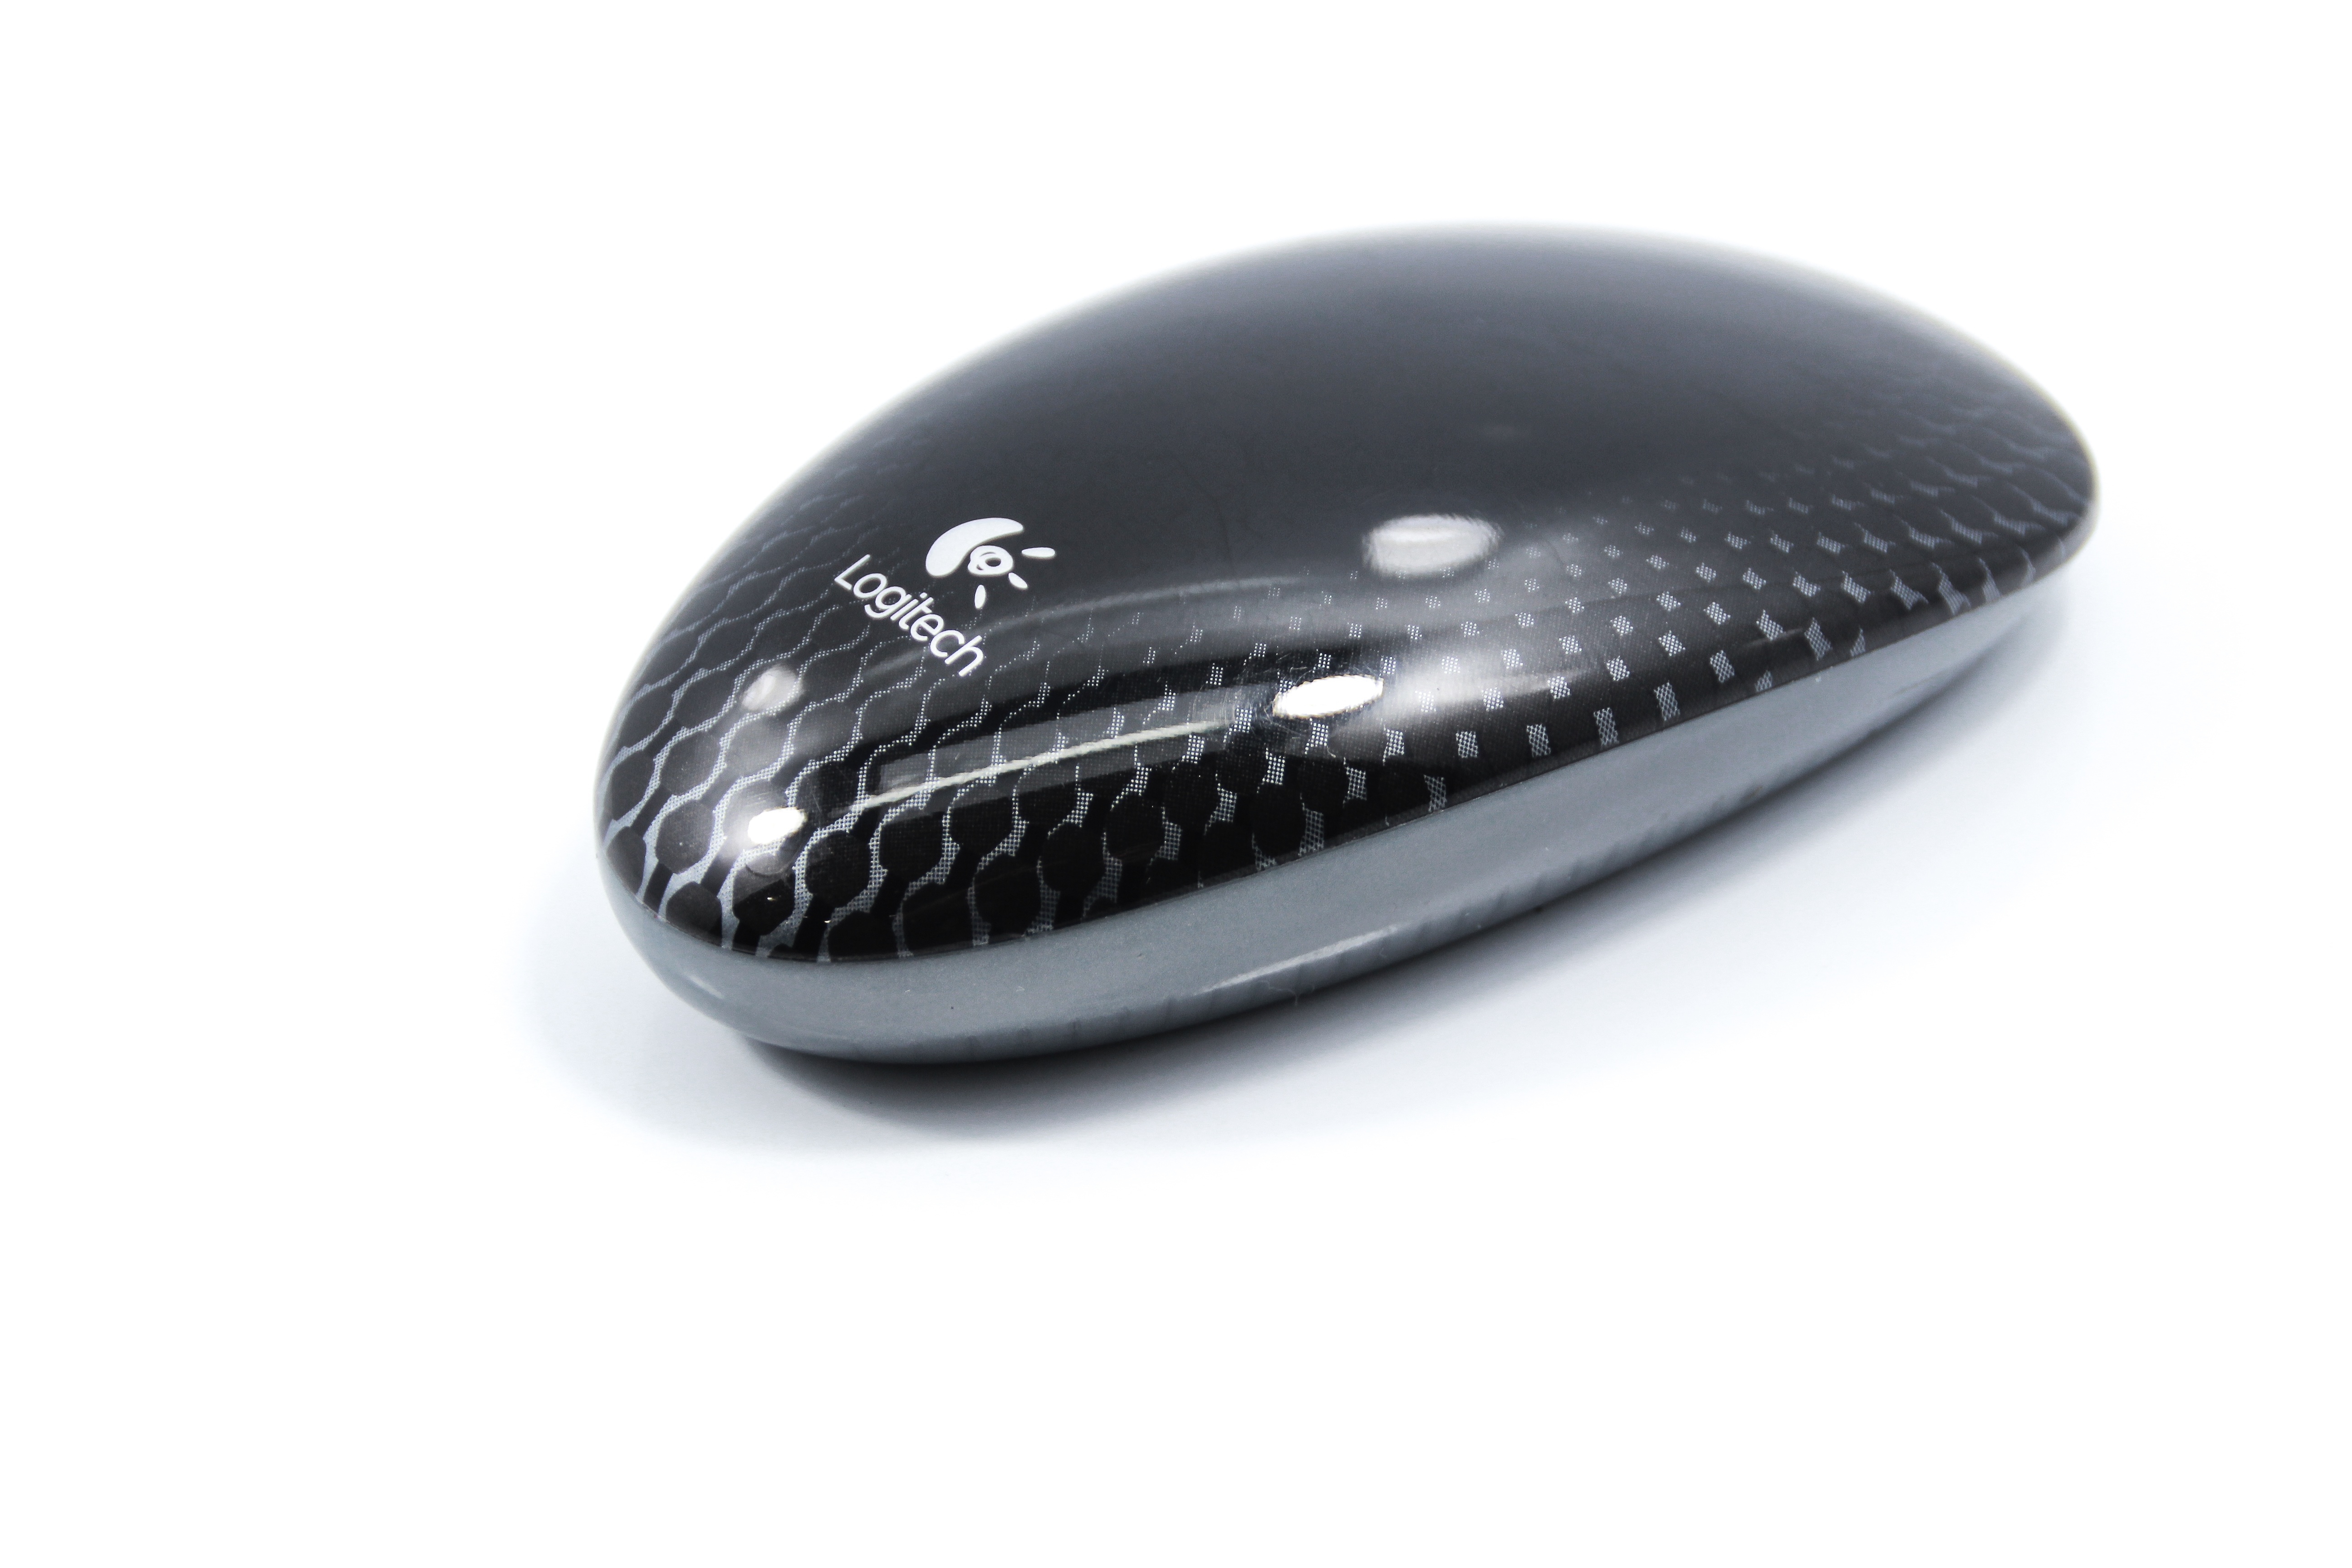
computer, technology, white, mouse, black, design, multimedia, white background, free image, equipment technology, wireless mouse, computer mouse, logitech, electronic device